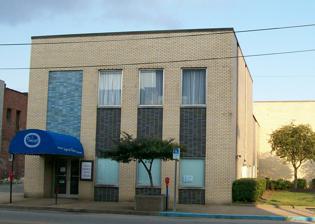
Building: Imperial Glass Company
Country: United States of America
Year built: 1903
United States historic place Imperial Glass Company U.S. National Register of Historic Places The Imperial Glass Museum in Bellaire, Ohio Show map of Ohio Show map of the United States Location 29th and Belmont Sts., Bellaire, Ohio Coordinates 40°0′41″N 80°44′49″W / 40.01139°N 80.74694°W / 40.01139; -80.74694 Built 1903 Architect Forney, Harry E. NRHP reference No. 83001945 Added to NRHP September 08, 1983 The Imperial Glass Company is located in Bellaire , Ohio with a factory located on 29th Street and the offices located on Belmont Street. The factory was razed in 1995 to make room for commercial development and the Belmont Street location was transformed into a museum known as the National Imperial Glass Museum . The building was placed on the National Register on 1983-09-08. History The Imperial Glass Company was founded in 1901 by Edward Muhleman, with production beginning in 1904. The handmade glasswares were sold worldwide and were usually made of pressed glass patterns. The factory located at 29th Street was labeled as one of the largest glass factories under one roof. The company's most famous product is their "Candlewick" series, which even has a street named for it in Bellaire. The company hit rough times in the early 1970s and was close to bankruptcy. Imperial was saved by Lenox and turned to general manufacture, but low demand eventually led to its closure in 1984. The building on Belmont Street was eventually turned into a museum housing many pieces from the company's long run, as well as a history of the company. References